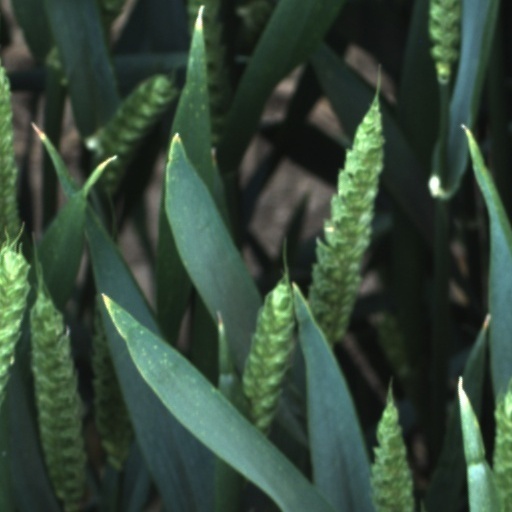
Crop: wheat